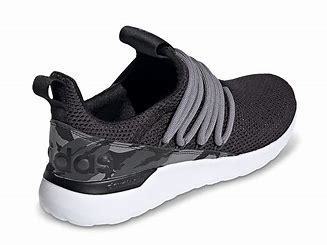
Brand: Adidas
Model: Lite Racer Adapt 3